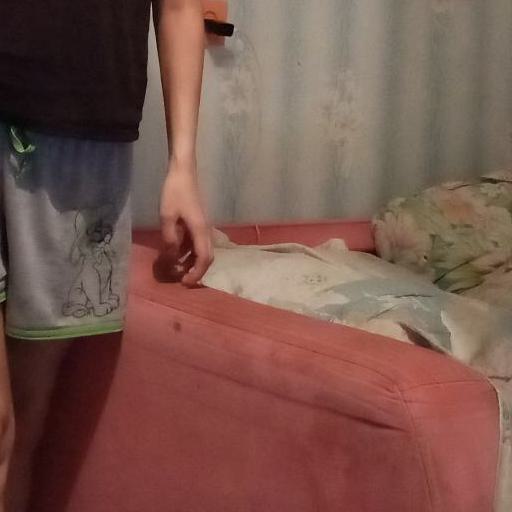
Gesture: no_gesture